Society for the Promotion of Hellenic Studies

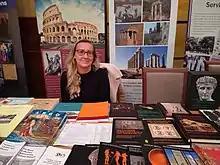
The Hellenic Society at the Senate House History Day, 2019.

The Society is based, together with the Society for the Promotion of Roman Studies, in the premises of the Institute of Classical Studies of the University of London at the Senate House (University of London).